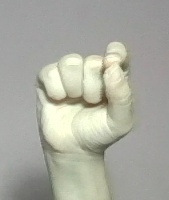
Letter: fa